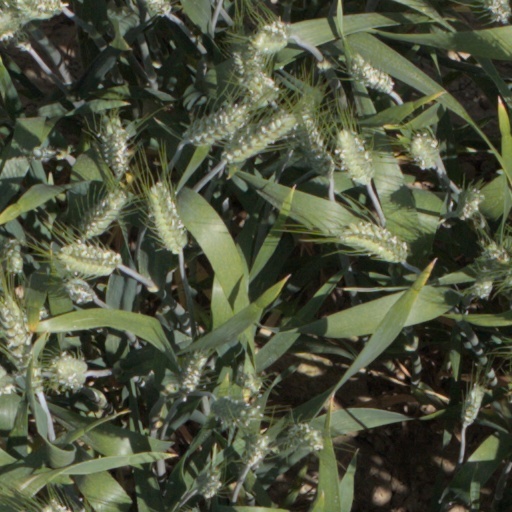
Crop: wheat